Step chair

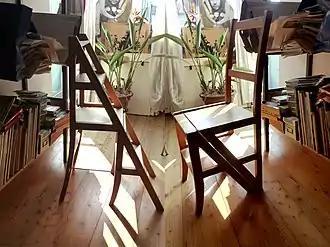
Composite photo of a step chair, of the common diagonal-side-cut type. The chair is shown facing in the same direction, once folded into a chair, and once folded into a set of steps, such that the top of the chair back touches the floor.

A step chair, also called a ladder chair, a library chair, a convertible chair or a Franklin chair, is a piece of furniture which folds to become either a chair or a small set of steps or stairs. Building one (usually in the diagonal-side-cut style) is a popular DIY project.